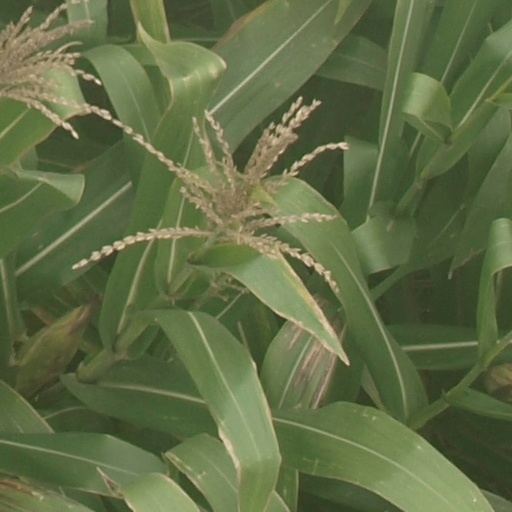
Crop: maize; corn